Karl Braun (politician, 1822)

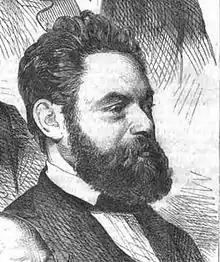

Karl Joseph Wilhelm Braun [sometimes referred to as Braun-Wiesbaden to differentiate him from other Karl Brauns] (20 March 1822 – 14 July 1893) was a German liberal politician and writer.